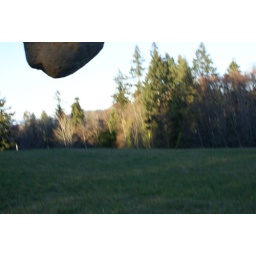
flying stone near chicken coop